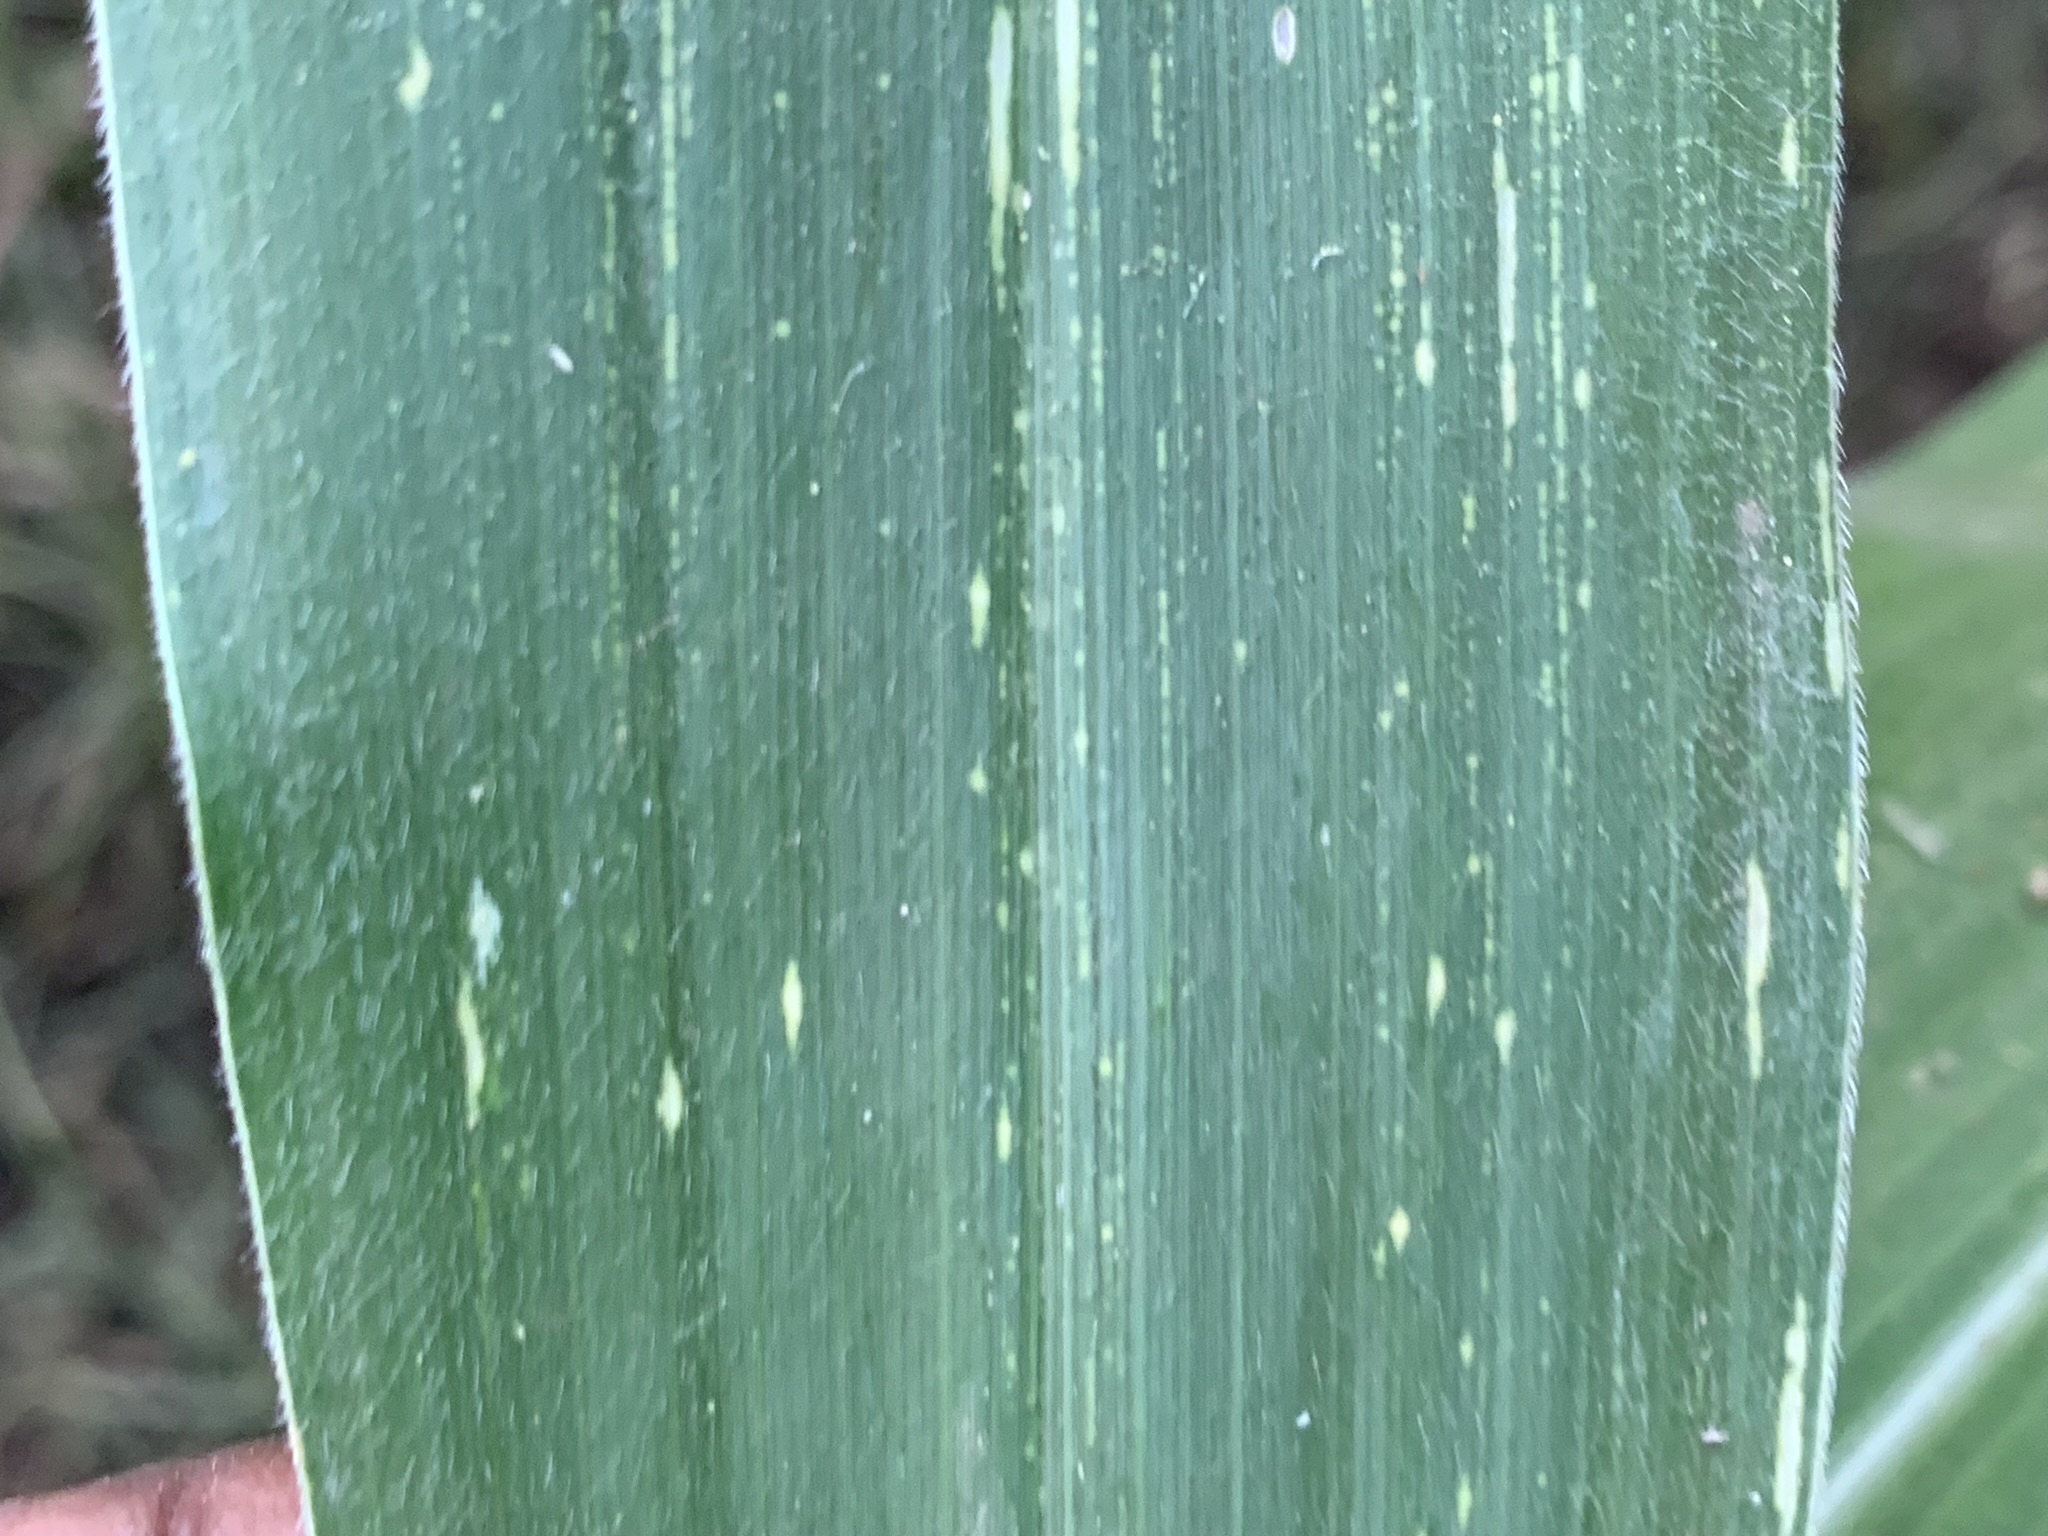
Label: MSV